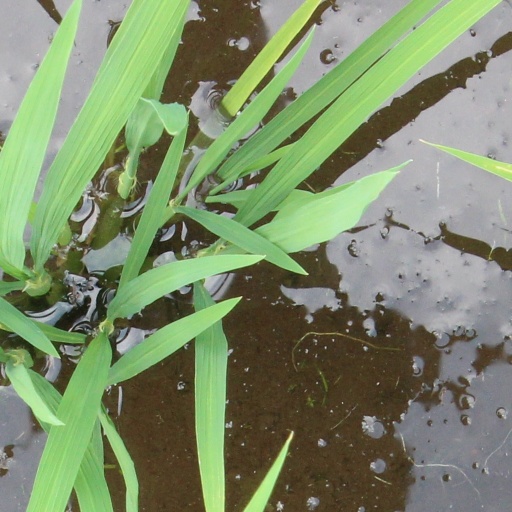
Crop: rice